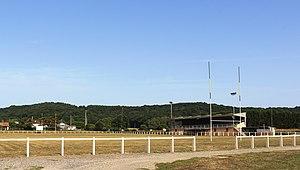
Stade de rugby d'Oursbelille (Hautes-Pyrénées)
Oursbelille est une commune française située dans le département des Hautes-Pyrénées, en région Occitanie.